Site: brandenburg
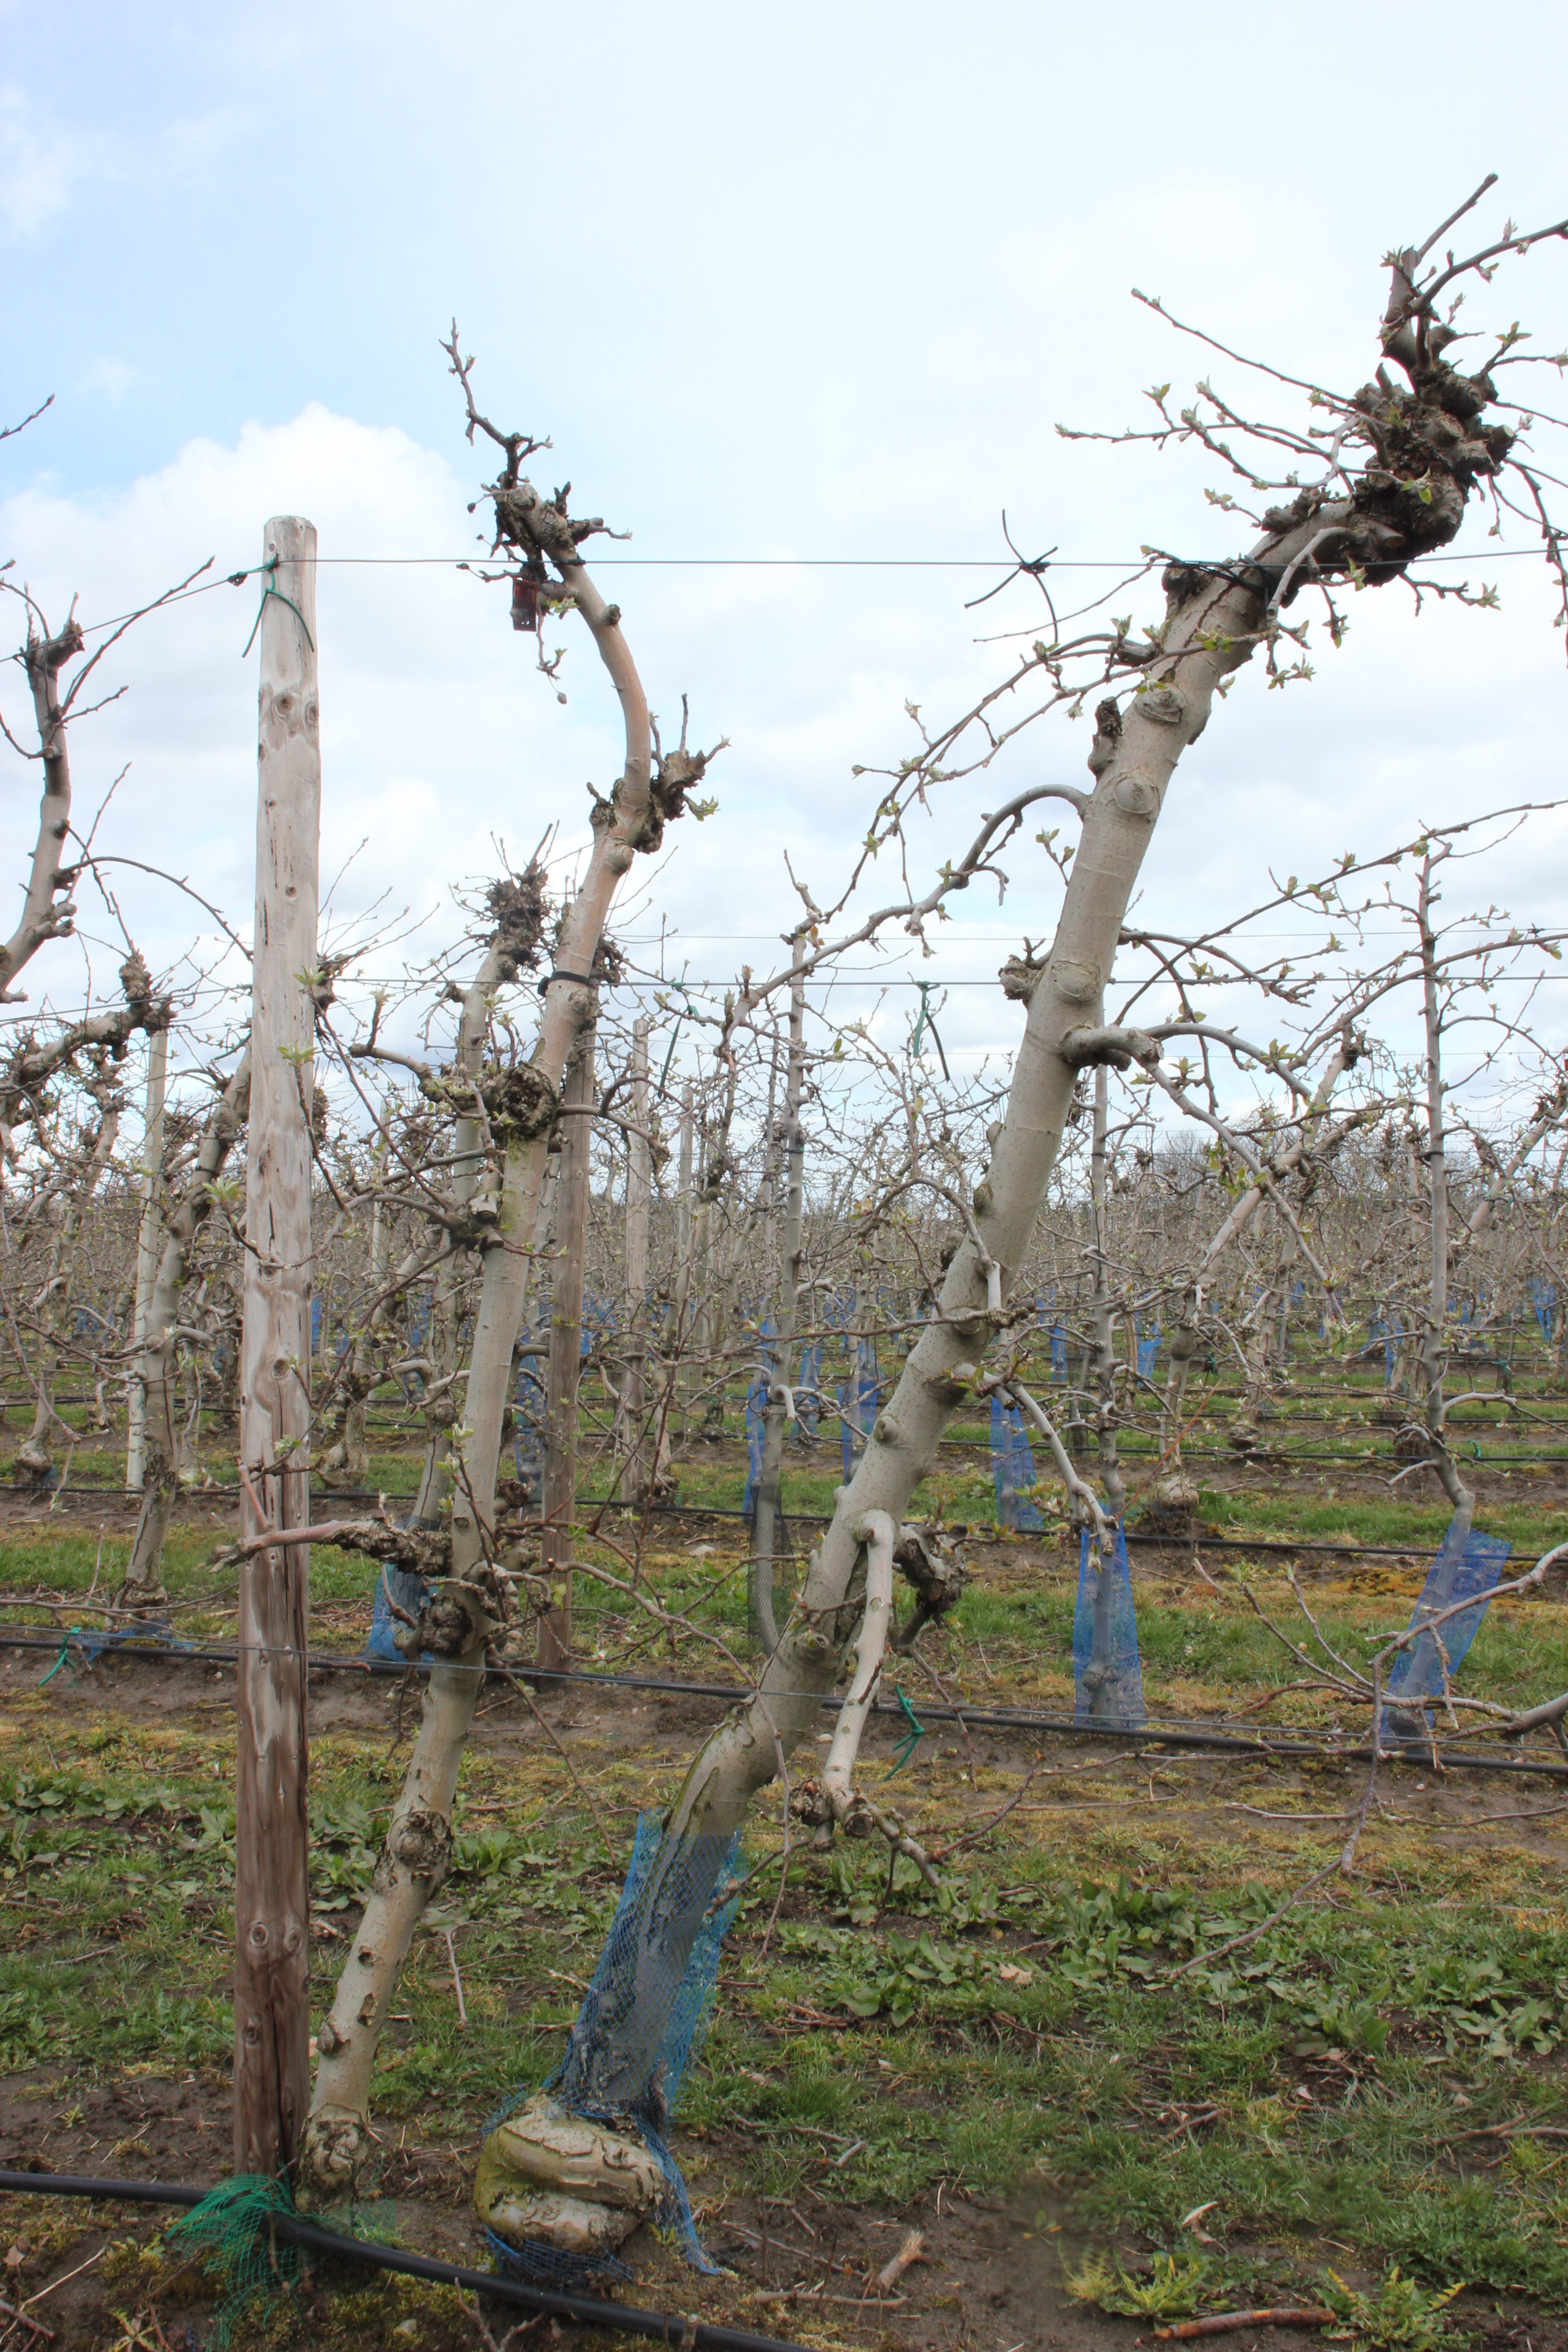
Growth stage (BBCH 55): Inflorescence emergence